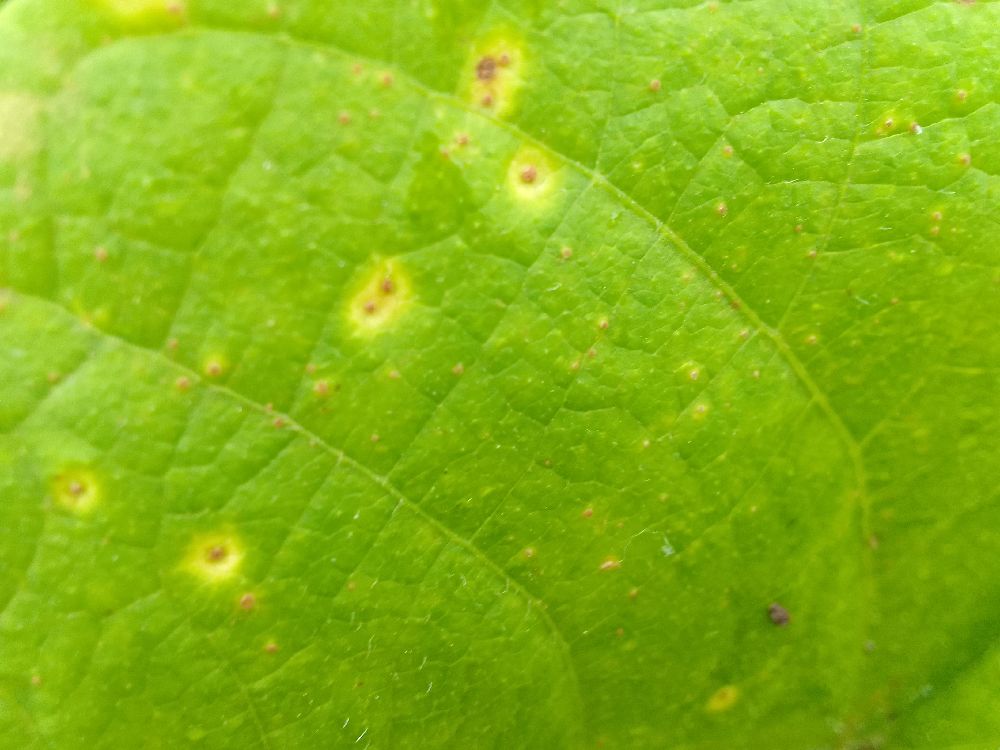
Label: rust